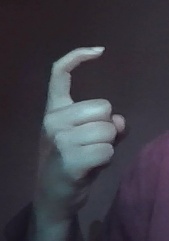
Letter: ra